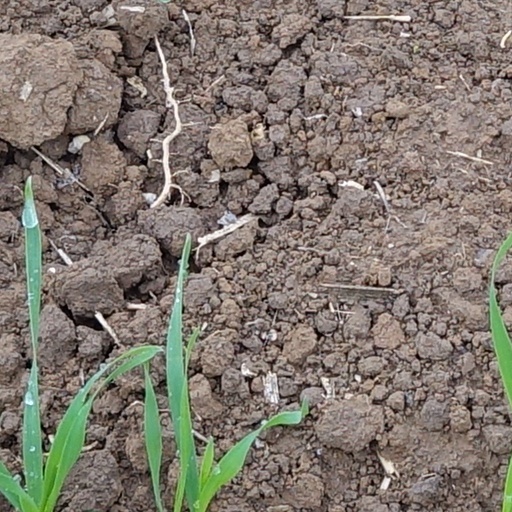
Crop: wheat